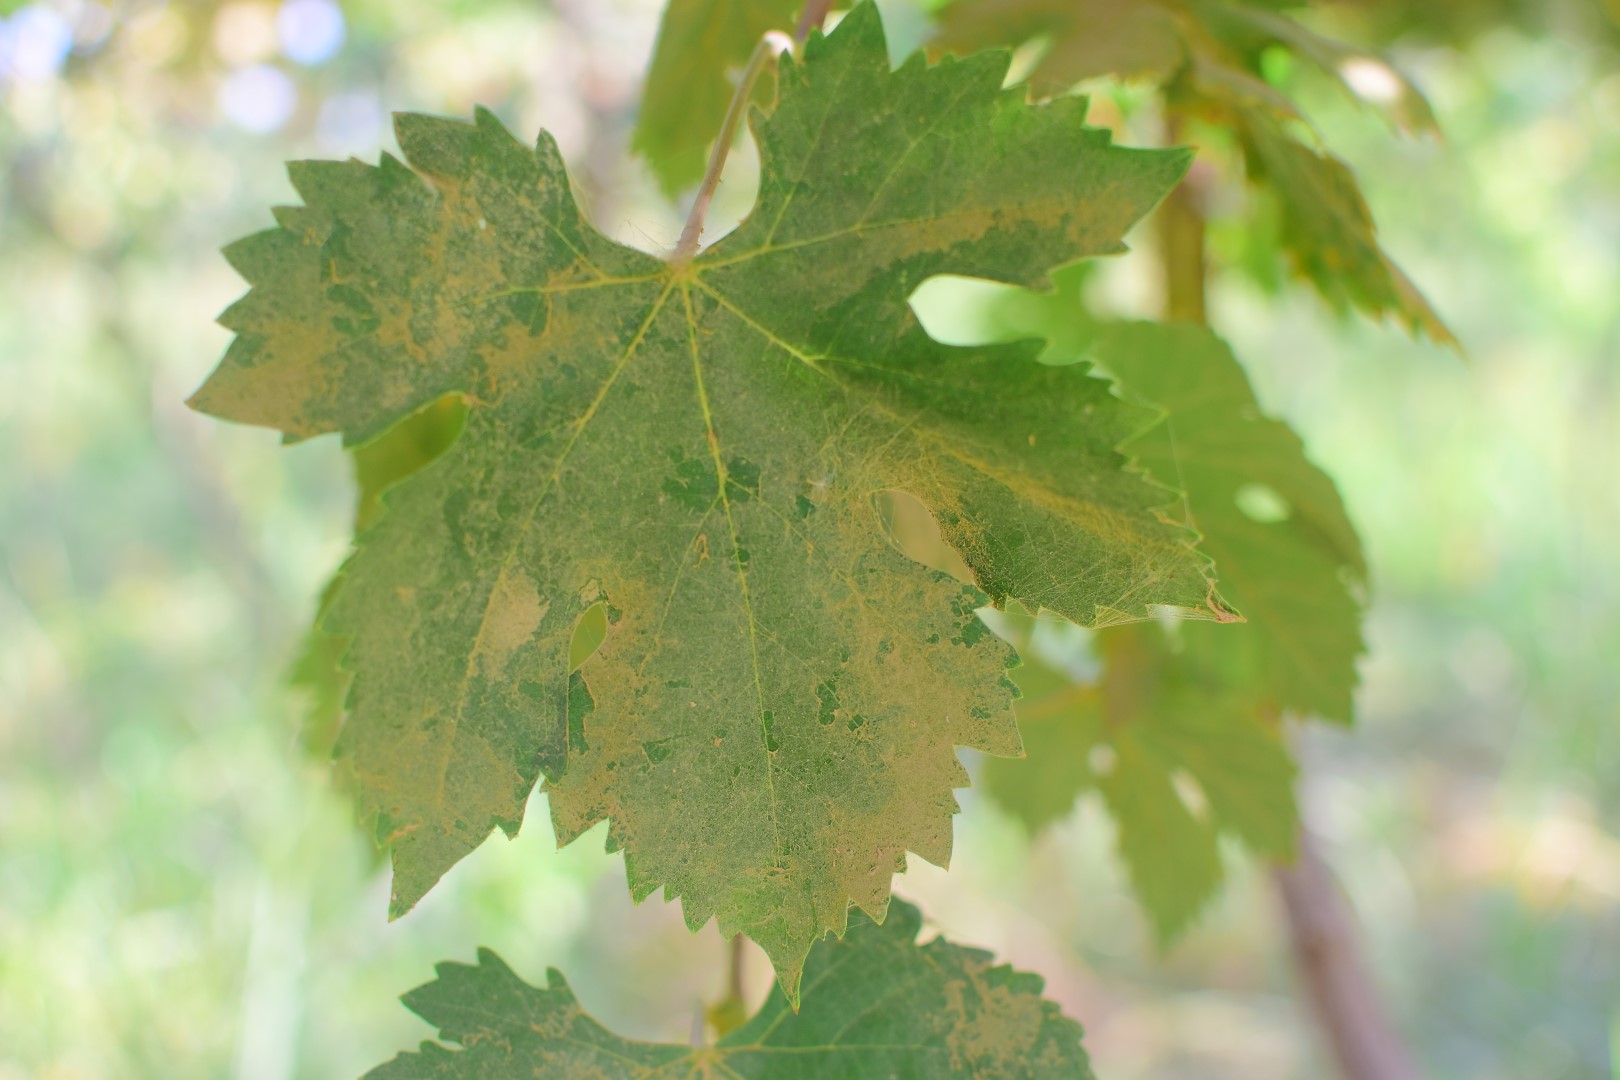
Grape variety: Deas Al-Annz